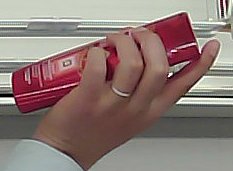
Product: loreal_shampoo